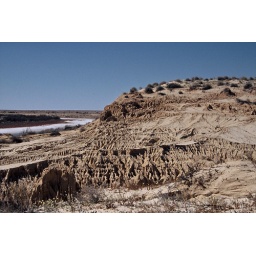
sand sculpted by water and wind